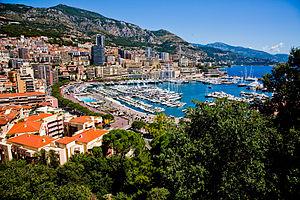
Monte-Carlo est un quartier de Monaco. Il abrite le célèbre casino de Monte-Carlo.